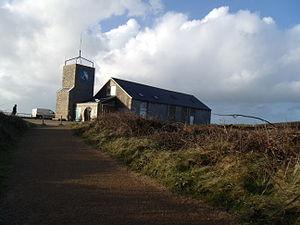
Le Bâtiment de la LPO à l'Île Grande
La Ligue pour la protection des oiseaux est une association de protection de l'environnement française fondée en 1912. La LPO agit pour la biodiversité par la connaissance et la protection des espèces ; le développement et la préservation des espaces ; la sensibilisation et la mobilisation des citoyens ; l’accompagnement des entreprises et des collectivités.